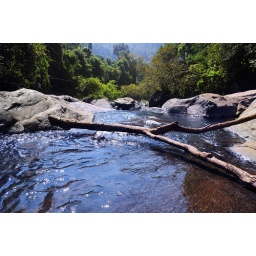
Lake and waterfall cascades in mountains among huge stones and jungle forest